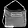
Label: Bag